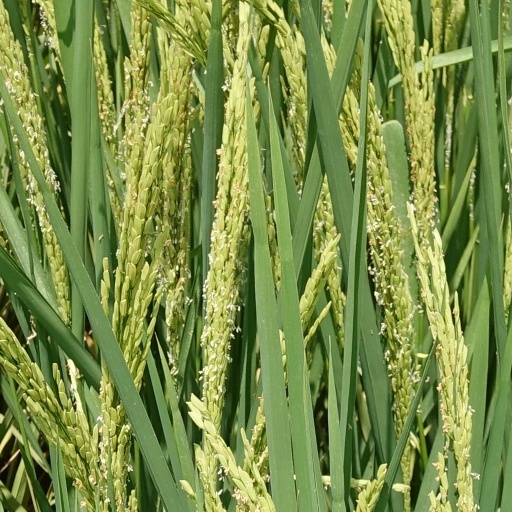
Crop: rice